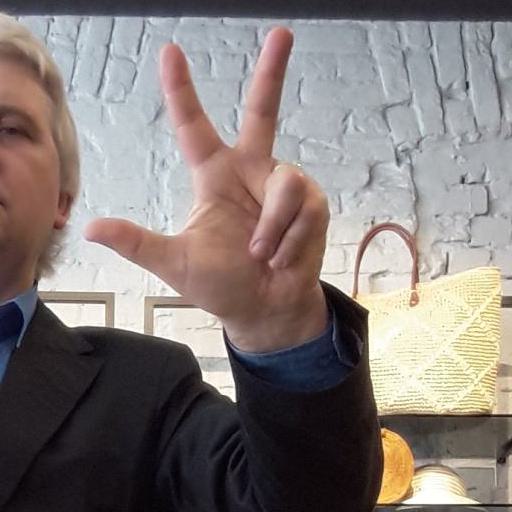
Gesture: three2